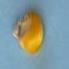
Maize quality: Bad